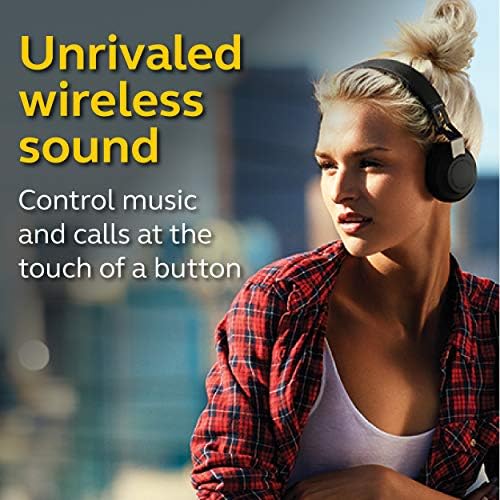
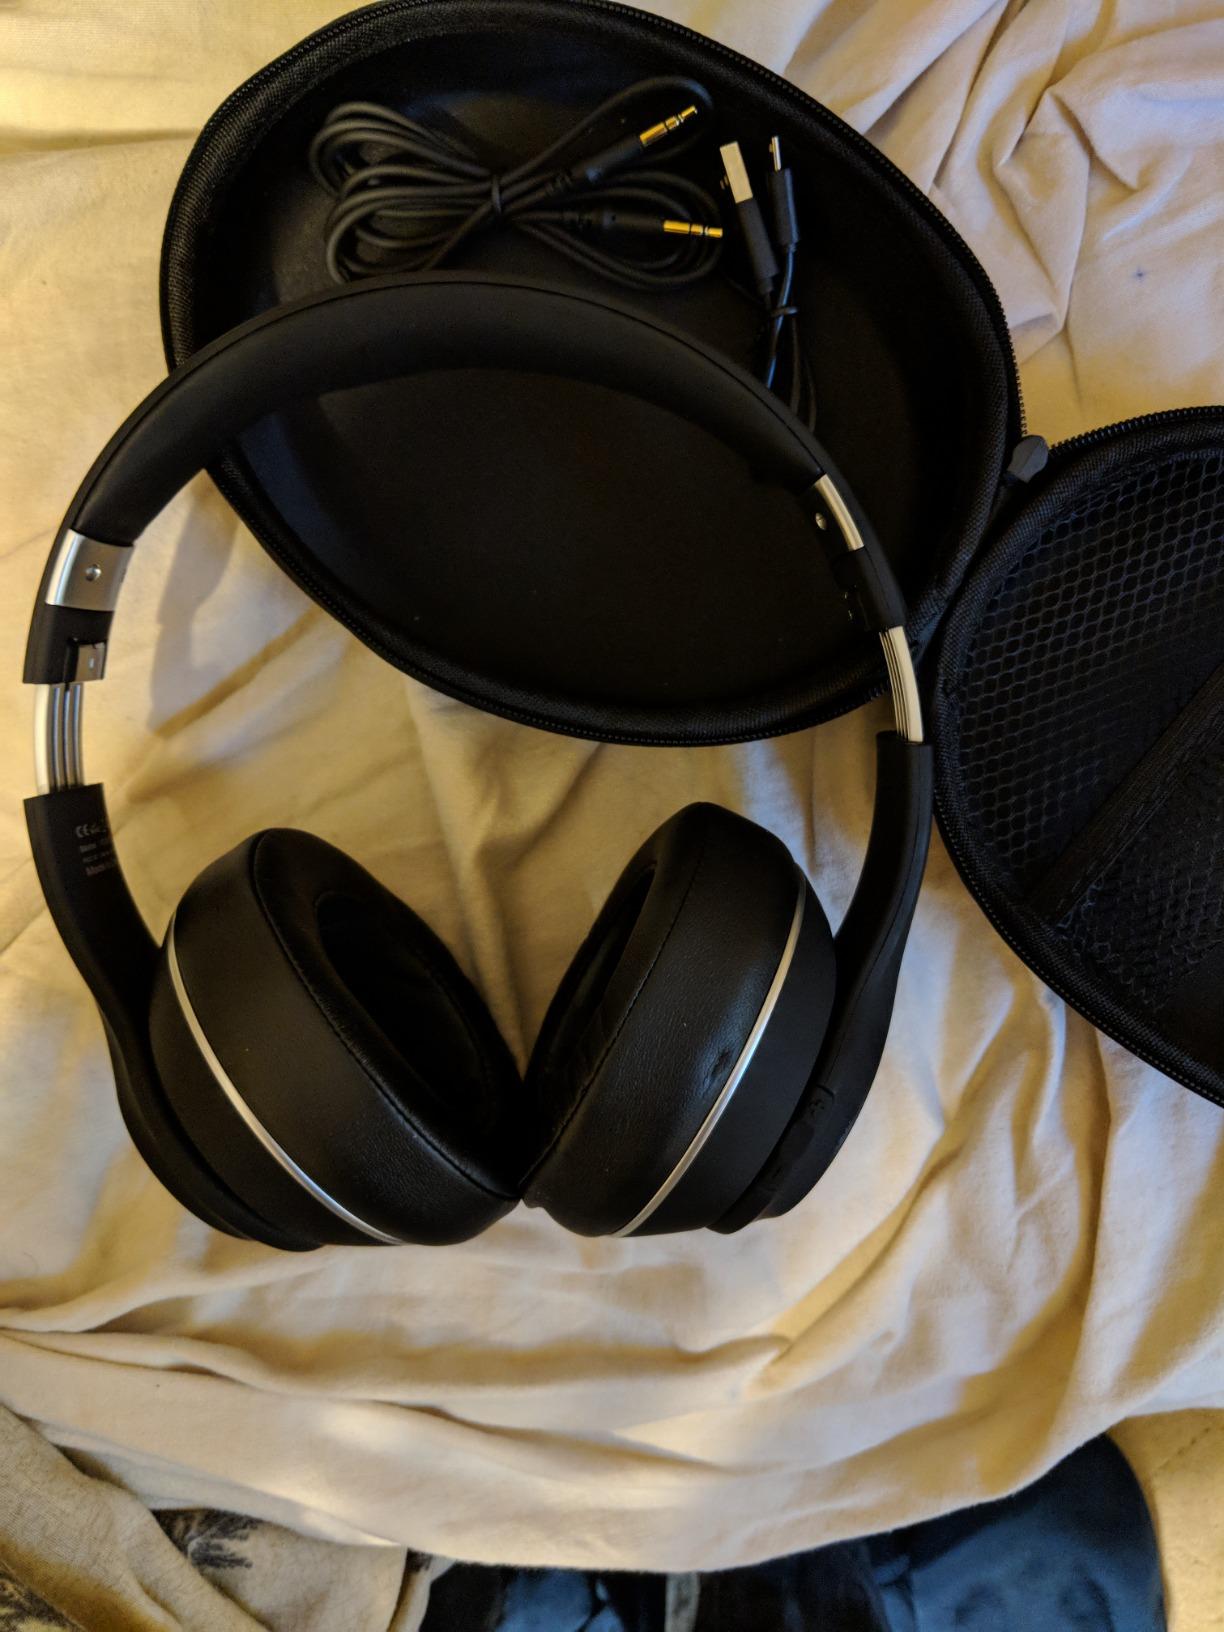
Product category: headphones
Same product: no